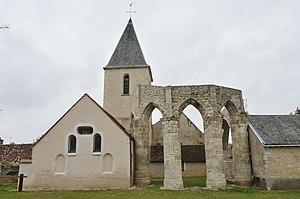
Chœur inachevé et chapelle Saint-Hubert, église Saint-Jacques-le-Majeur, Courcelles, Loiret, France
La liste des monuments historiques du Loiret recense les monuments historiques situés dans le département français du Loiret.
L'église Saint-Jacques-le-Majeur est située à Courcelles, dans le Loiret.
Courcelles-le-Roi est une commune française, située dans le département du Loiret en région Centre-Val de Loire.